Sacha Dhawan

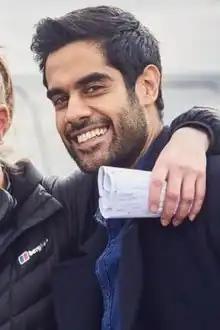
Dhawan on the set of "The Boy with the Topknot"

Sacha Dhawan (born 1 May 1984) is a British actor. He began his career in the ITV series "Out of Sight" (1997–1998), "The Last Train" (1999), and "Weirdsister College" (2001–2002). He originated the role of Akthar in the play "The History Boys" (2004–2006) and reprised his role in its film adaptation (2006).